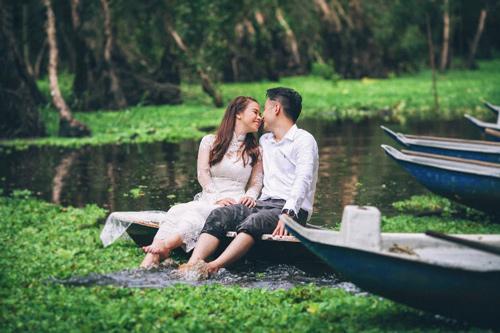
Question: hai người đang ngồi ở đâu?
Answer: cả hai đang ngồi trên một chiếc ghe